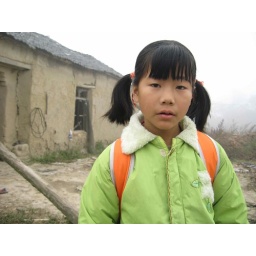
This young girl lives alone in the house behind her.